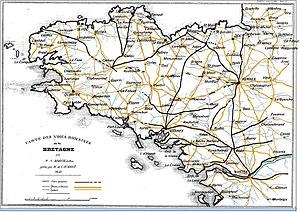
Le réseau routier figuré et l'orthographe des agglomérations sont ceux de l'époque. Le document original (publié dans le ""Bulletin Monumental"") peut être consulté sur le site Gallica
Louis-Jacques-Marie Bizeul, dit Bizeul, né et mort à Blain est un historien, archéologue et érudit français. Il consacre l'essentiel de ses recherches à l'histoire ancienne de la Bretagne qu'il a renouvelée par sa démarche critique des sources documentaires et par ses méthodes d'investigation "sur le terrain".